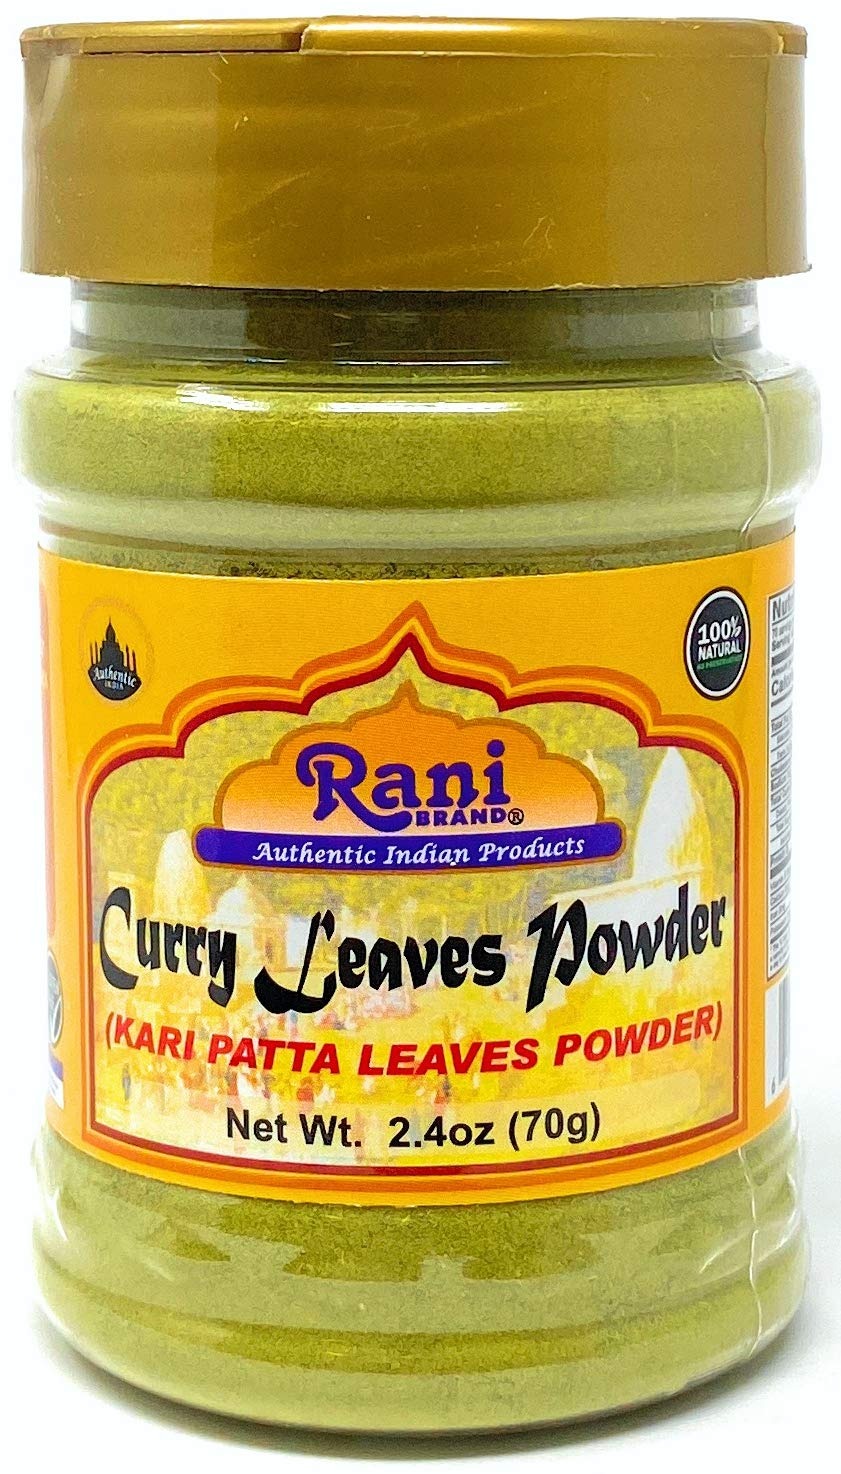
Item Name: Rani Curry Leaves Powder (Kari Neem Patha) Indian Spice 2.4oz (70g) PET Jar ~ All Natural | Vegan | Gluten Friendly | NON-GMO | Indian Origin
Bullet Point 1: You'll LOVE our Curry Leaves Powder by Rani Brand--Here's Why:
Bullet Point 2: 🌱100% Natural, Vegan, No preservatives or "fillers", curry leaves are a Indian Food essential!
Bullet Point 3: 🌱Packed in a no barrier Plastic Jar, let us tell you how important that is when using Indian Spices!
Bullet Point 4: 🌱Rani is a USA based company selling spices for over 40 years, buy with confidence!
Bullet Point 5: 🌱Net Wt. 2.4oz (70g), Authentic Indian Product, Alternate Names: Nim, Neem Patha
Product Description: <b>Rani Curry Leaves Powder </b> <br> <p>Curry leaves are native to India and Sri Lanka. Highly aromatic, curry leaves have a unique aroma, with a slightly hot, bitter taste. In south India the leaves are used liberally in soup dishes like Sambar, curries, vegetables, and fish dishes. In Gujurat, they are used to top off snack foods like Dhokla and are a main ingredient in green curry paste.</p> <br> Curry Leaves Powder<br> Packaging: Plastic Bottle <br> Product Type: Powder
Value: 2.4
Unit: Ounce

Price: 10.99